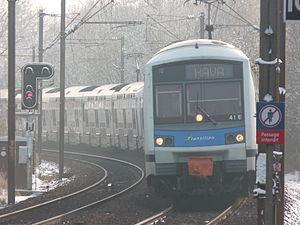
La rame 41 E du Z 22500 arrivant en gare d'Ozoir-la-Ferrière pour une mission HAVA en direction de Haussmann Saint Lazare.
La ligne E du RER d'Île-de-France, officiellement dénommée Eole ou plus souvent RER E, est une ligne du réseau express régional d'Île-de-France qui dessert l'est de l'agglomération parisienne selon un axe est-ouest. Elle relie Haussmann - Saint-Lazare, à l'ouest, au cœur de Paris, à Chelles - Gournay et Tournan, à l'est.